Panday (character)

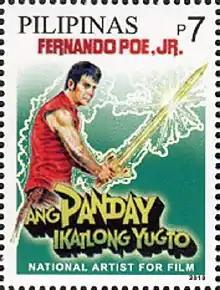
The Panday character as depicted by Fernando Poe Jr. in the third installment of the first film series in the 1980s. This is also a 2010 postage stamp released by the Philippine Postal Corporation in honor of Poe Jr. for National Stamp Collecting Month 2010 commemorating National Artists of the Philippines

The Panday (Filipino for smith) is a fictional Philippine comics character created by writer Carlo J. Caparas and artist Steve Gan. His stories were first serialized in the comic series "Ang Panday" ("The Smith") in "Pilipino Komiks" during the late 1970s. The character, whose real name is Flavio, became a Philippine pop culture icon since it was adapted to film ("Ang Panday)" in 1980 with Fernando Poe Jr. portraying Flavio and Max Alvarado as his archenemy Lizardo. The film spawned three direct sequels, as well as multiple other more loosely connected films and television series including an animated version.